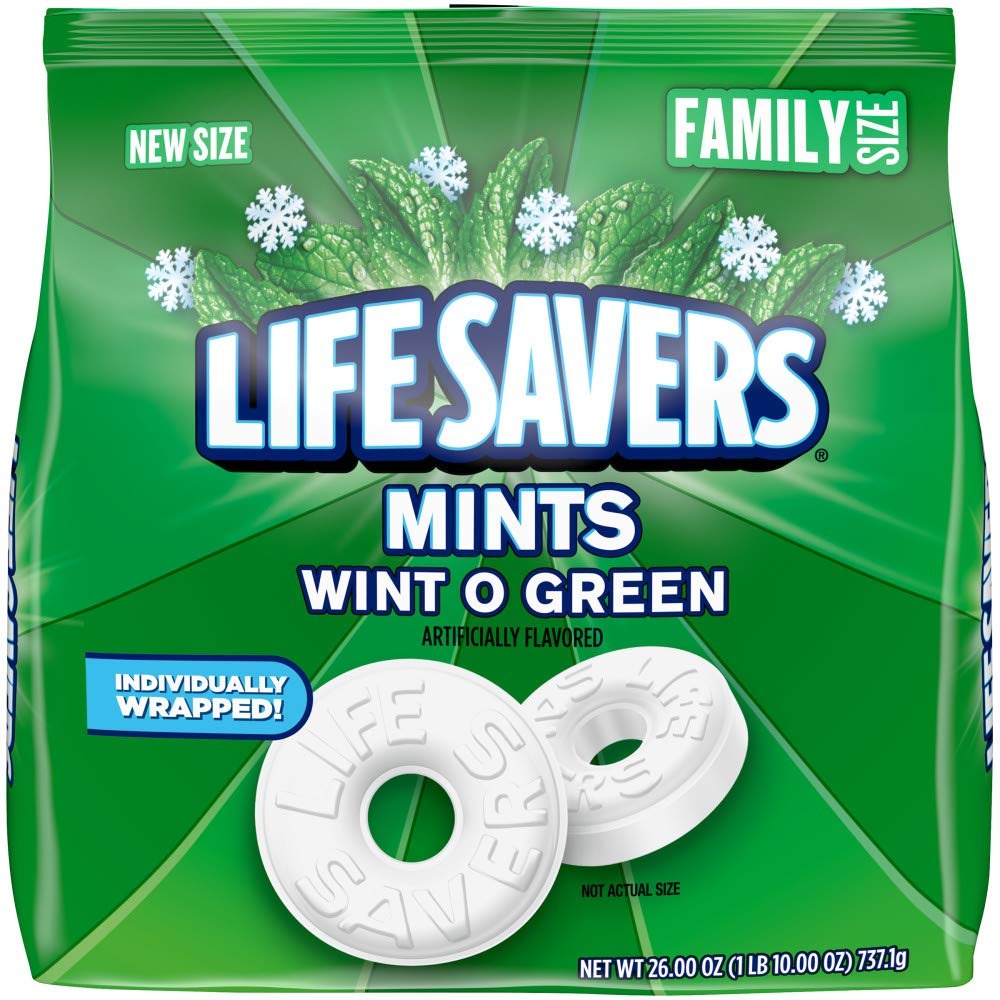
Item Name: LIFE SAVERS Wint O Green Mint Hard Candy, 26-Ounce Family Size Bag
Bullet Point 1: Contains one (1) 26-ounce family size bags of LIFE SAVERS Wint O Green Mint Candy
Bullet Point 2: Filled with icy wintergreen flavor, LIFE SAVERS Mints are A Hole Lot O Fun
Bullet Point 3: Keep your breath fresh with the refreshing taste of LIFE SAVERS Mints
Bullet Point 4: LIFE SAVERS Mints are great for the break room or the reception desk
Bullet Point 5: Stock up on your favorite mints for the home or office
Value: 26.0
Unit: Ounce

Price: 5.64